Dance of the Seven Veils

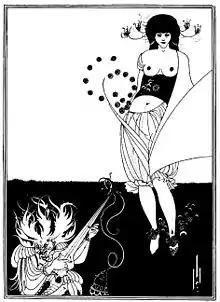
"The Stomach Dance" by Aubrey Beardsley, an interpretation of the Dance of the Seven Veils

The idea that Salome's dance involves "seven veils" originates with Wilde's 1891 play "Salomé". Wilde was influenced by earlier French writers who had transformed the image of Salome into an incarnation of female lust. Rachel Shteir writes that,